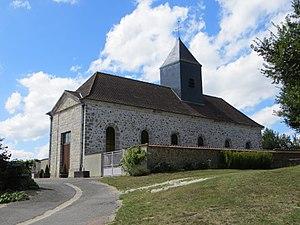
Vue générale de l'église
Chantemerle est une commune française, située dans le département de la Marne en région Grand Est.